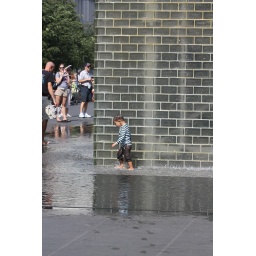
Water Park (video walls incased in glass brick)